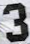
Number: 3